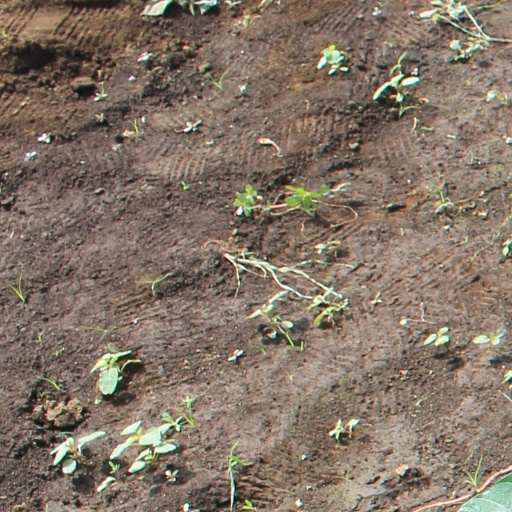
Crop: soybean